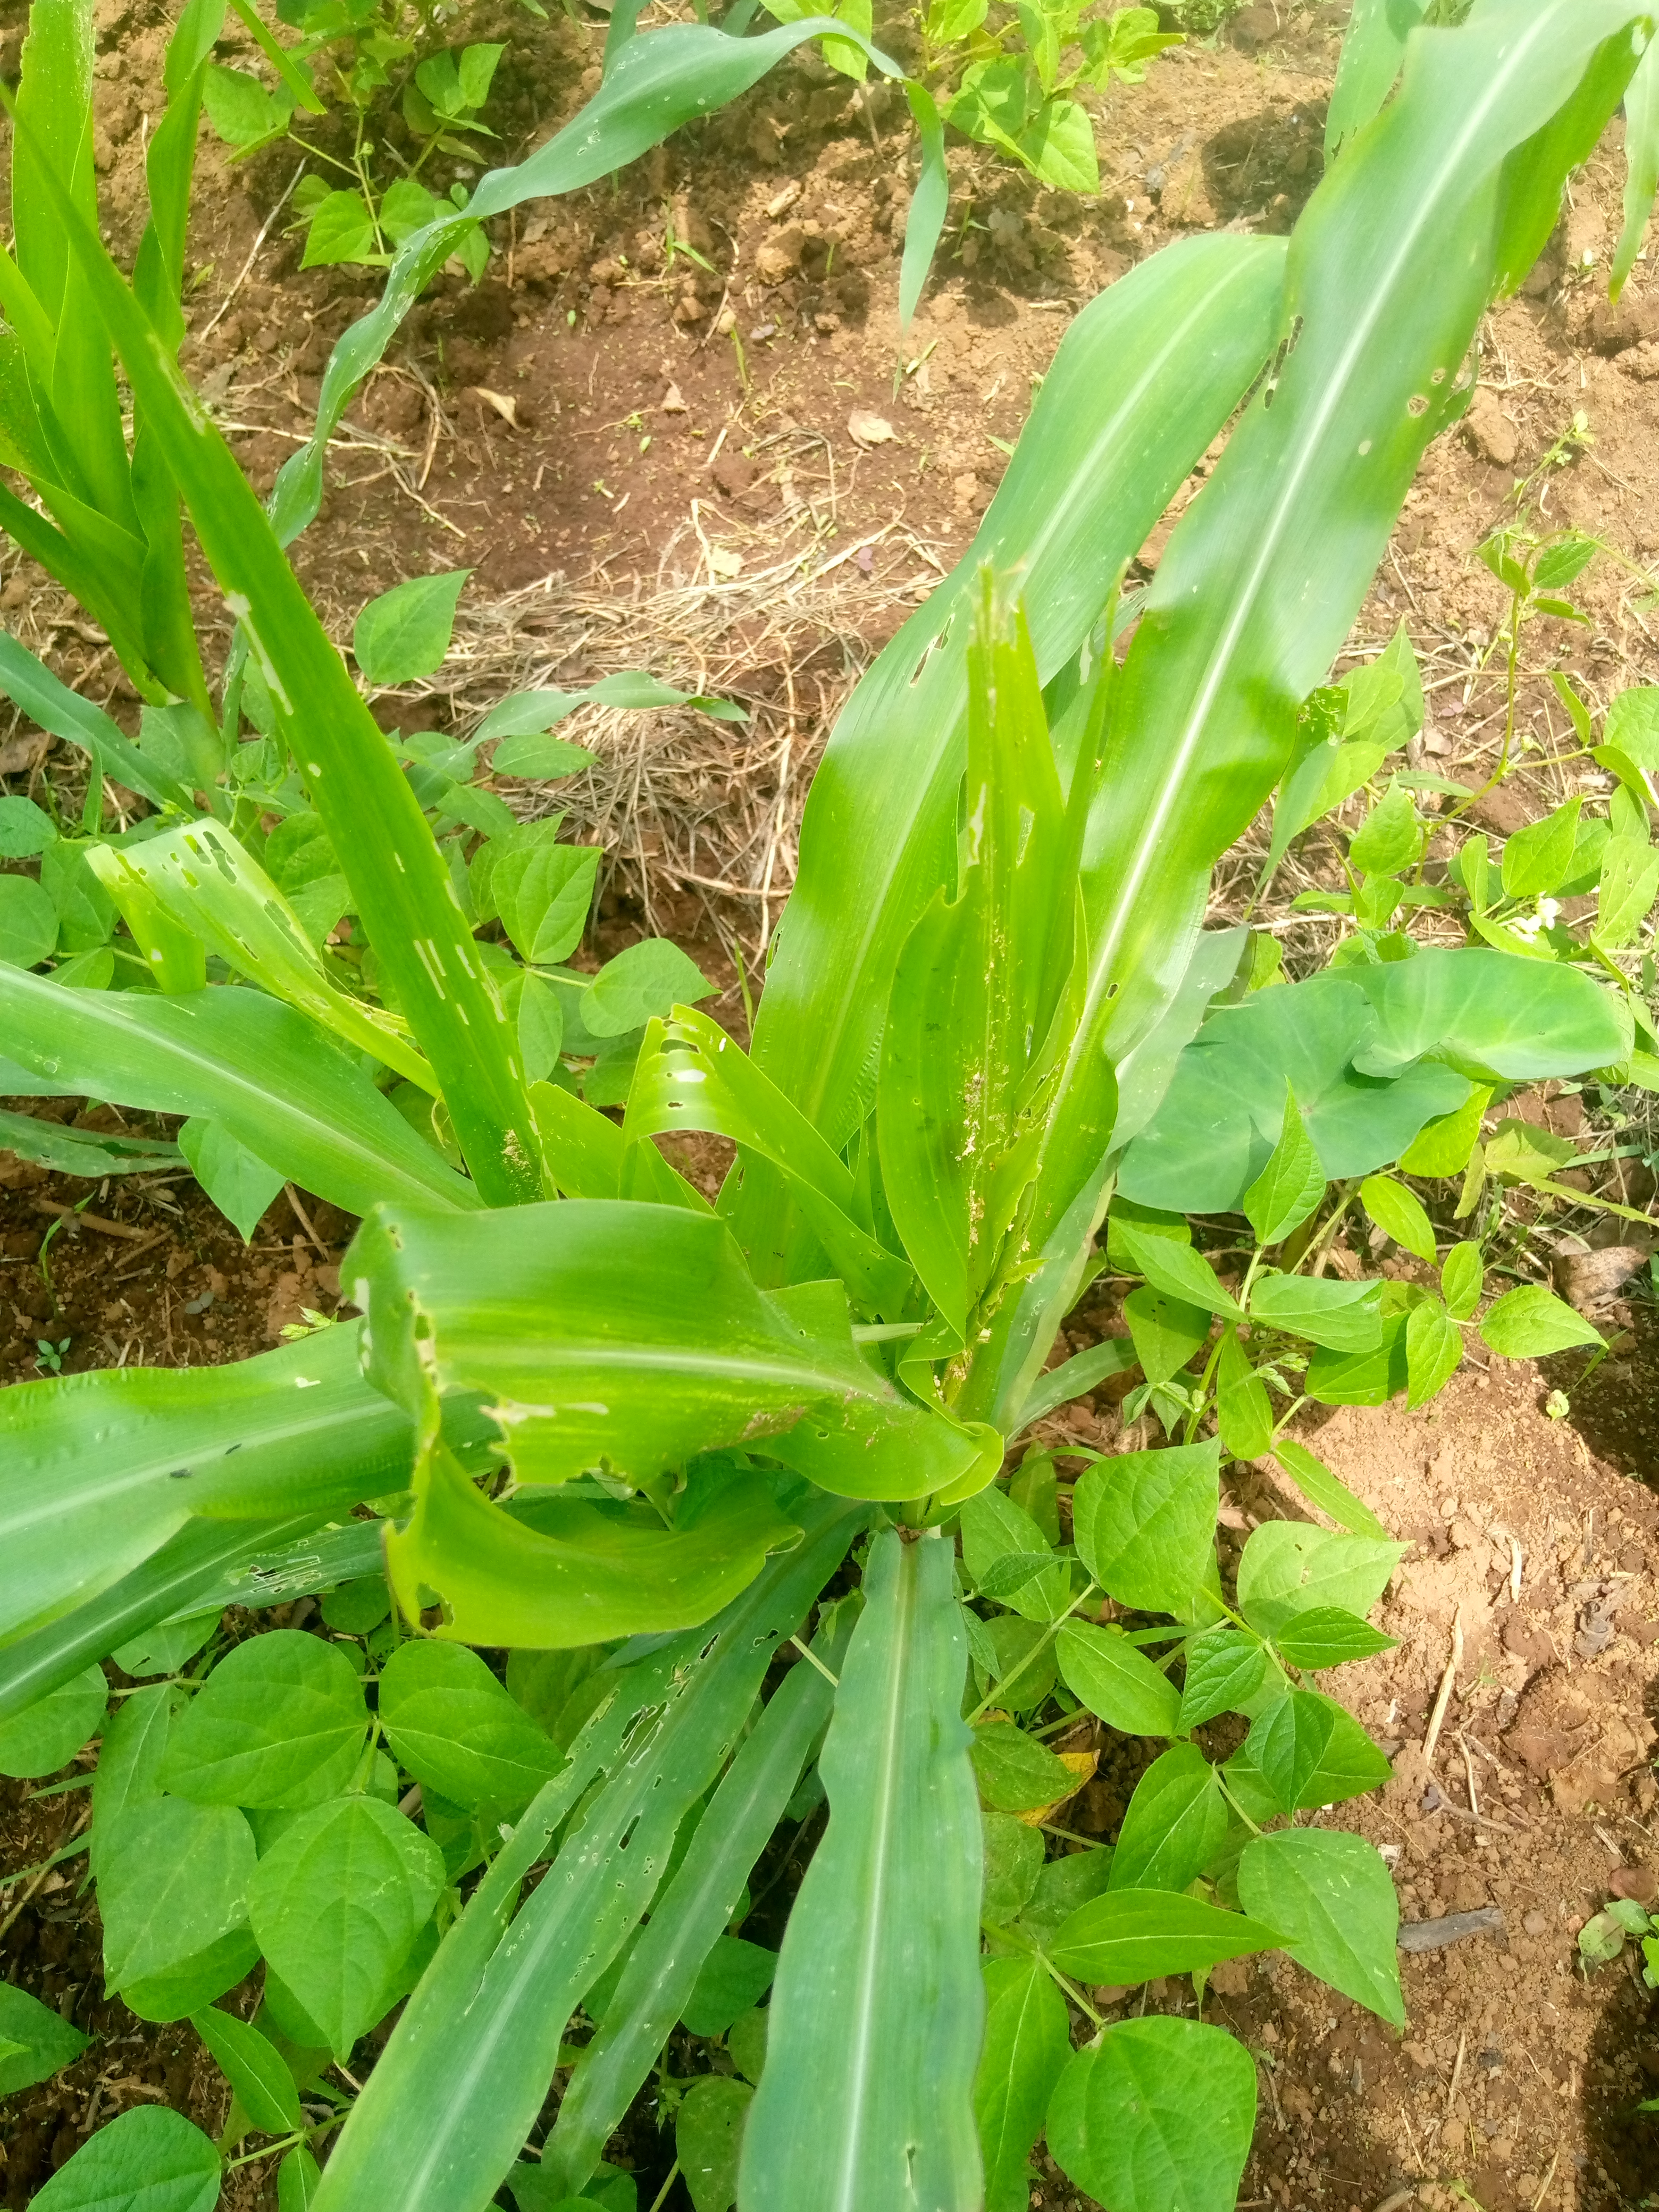
Label: spodoptera_frugiperda